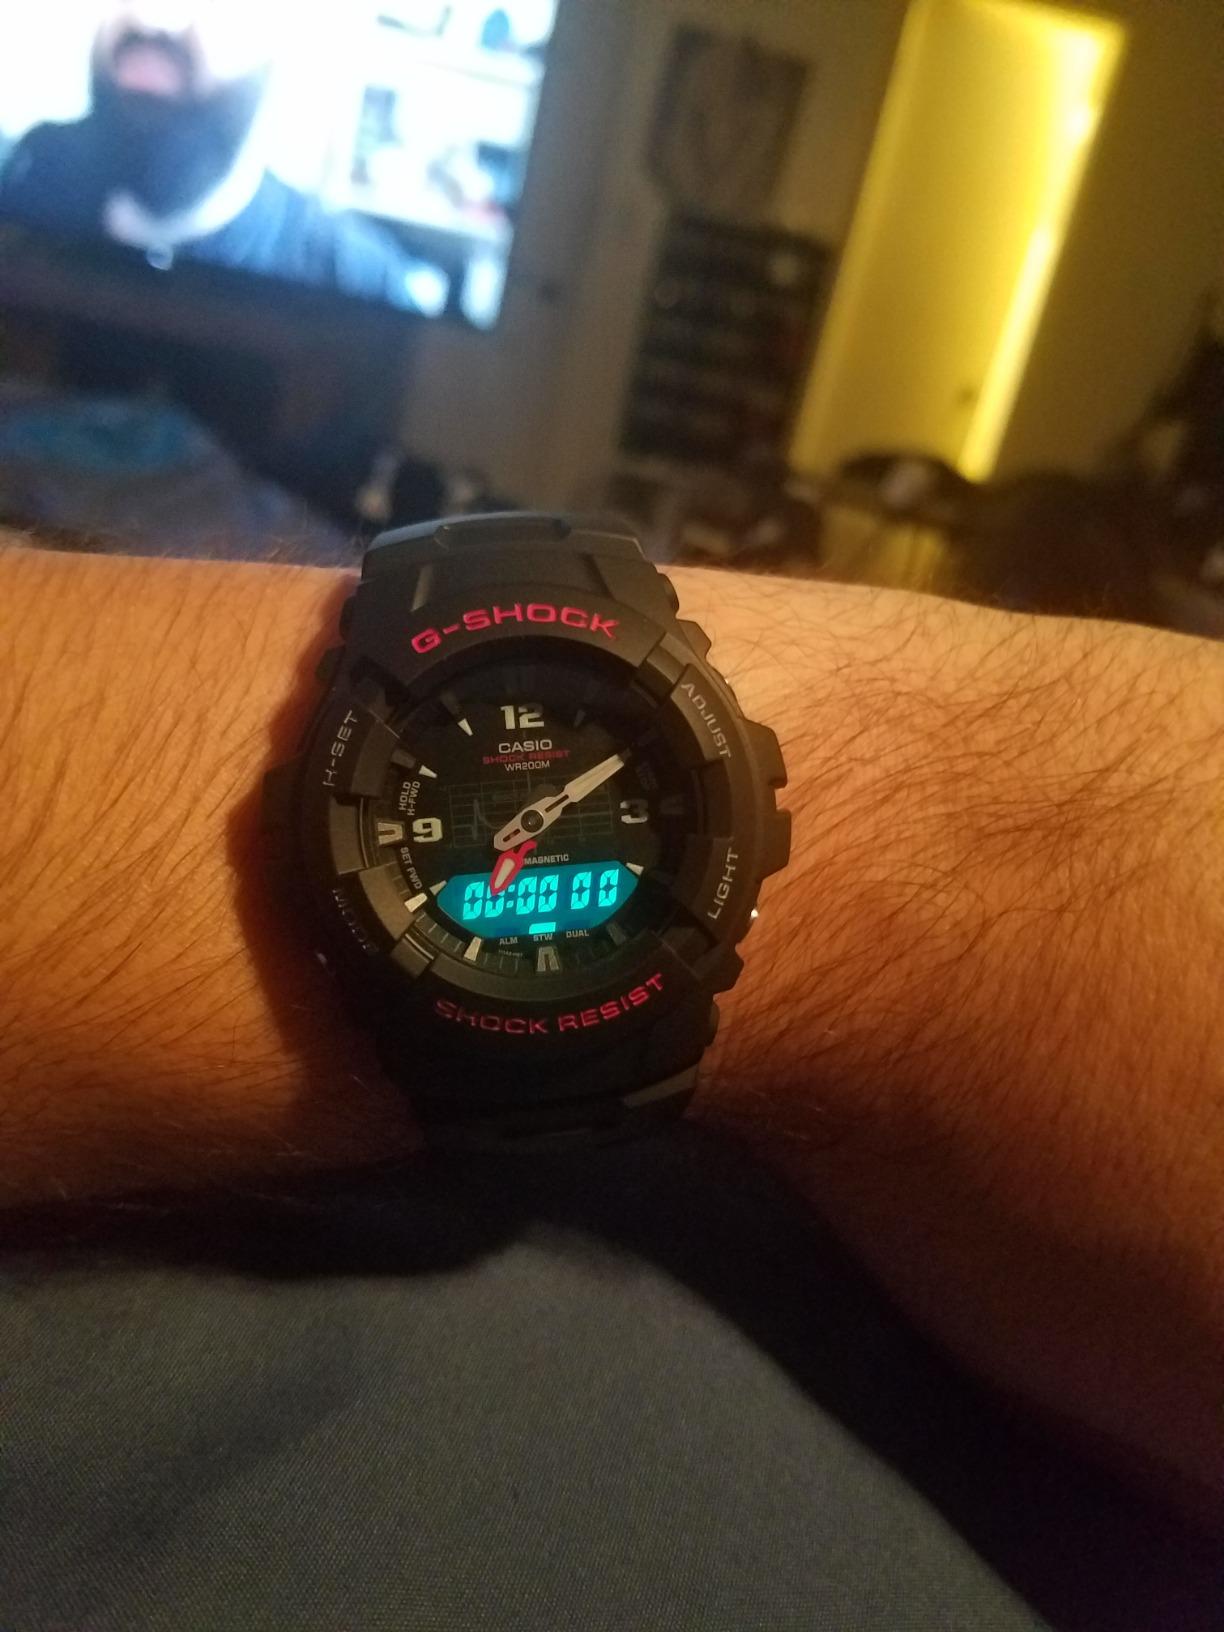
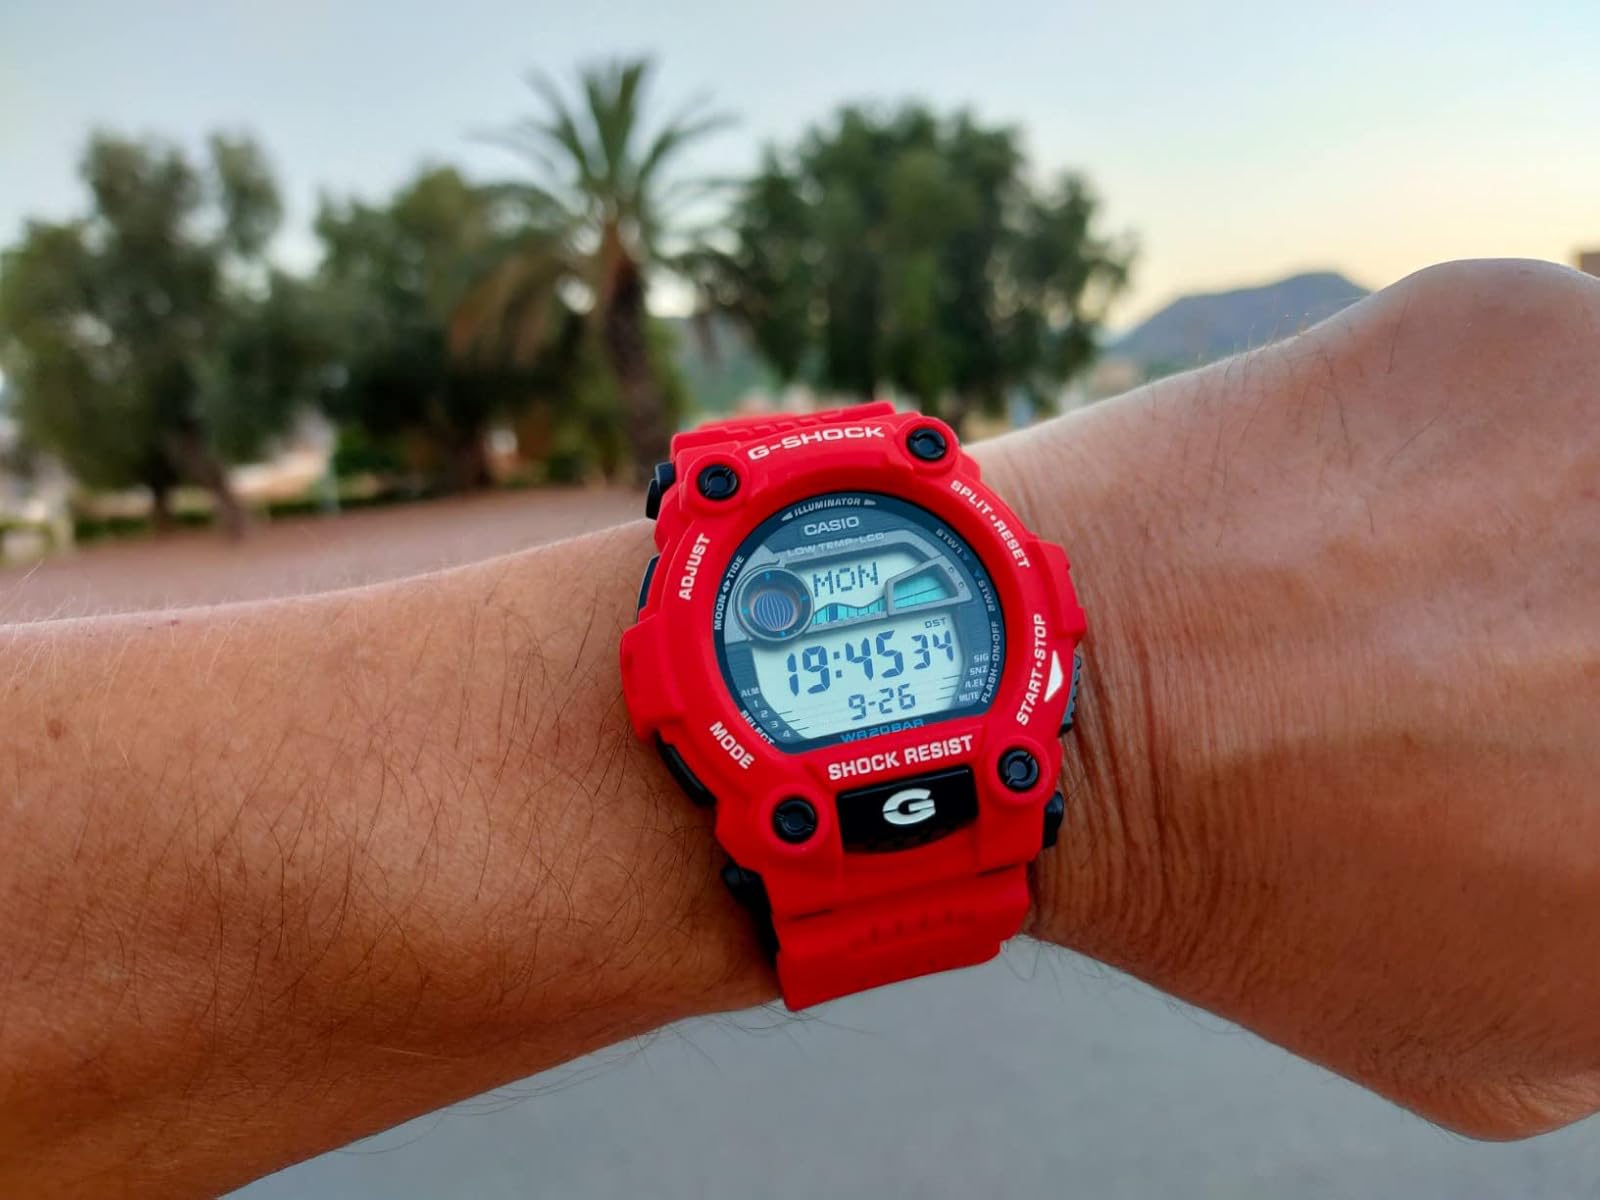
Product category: accessories_watch
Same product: no